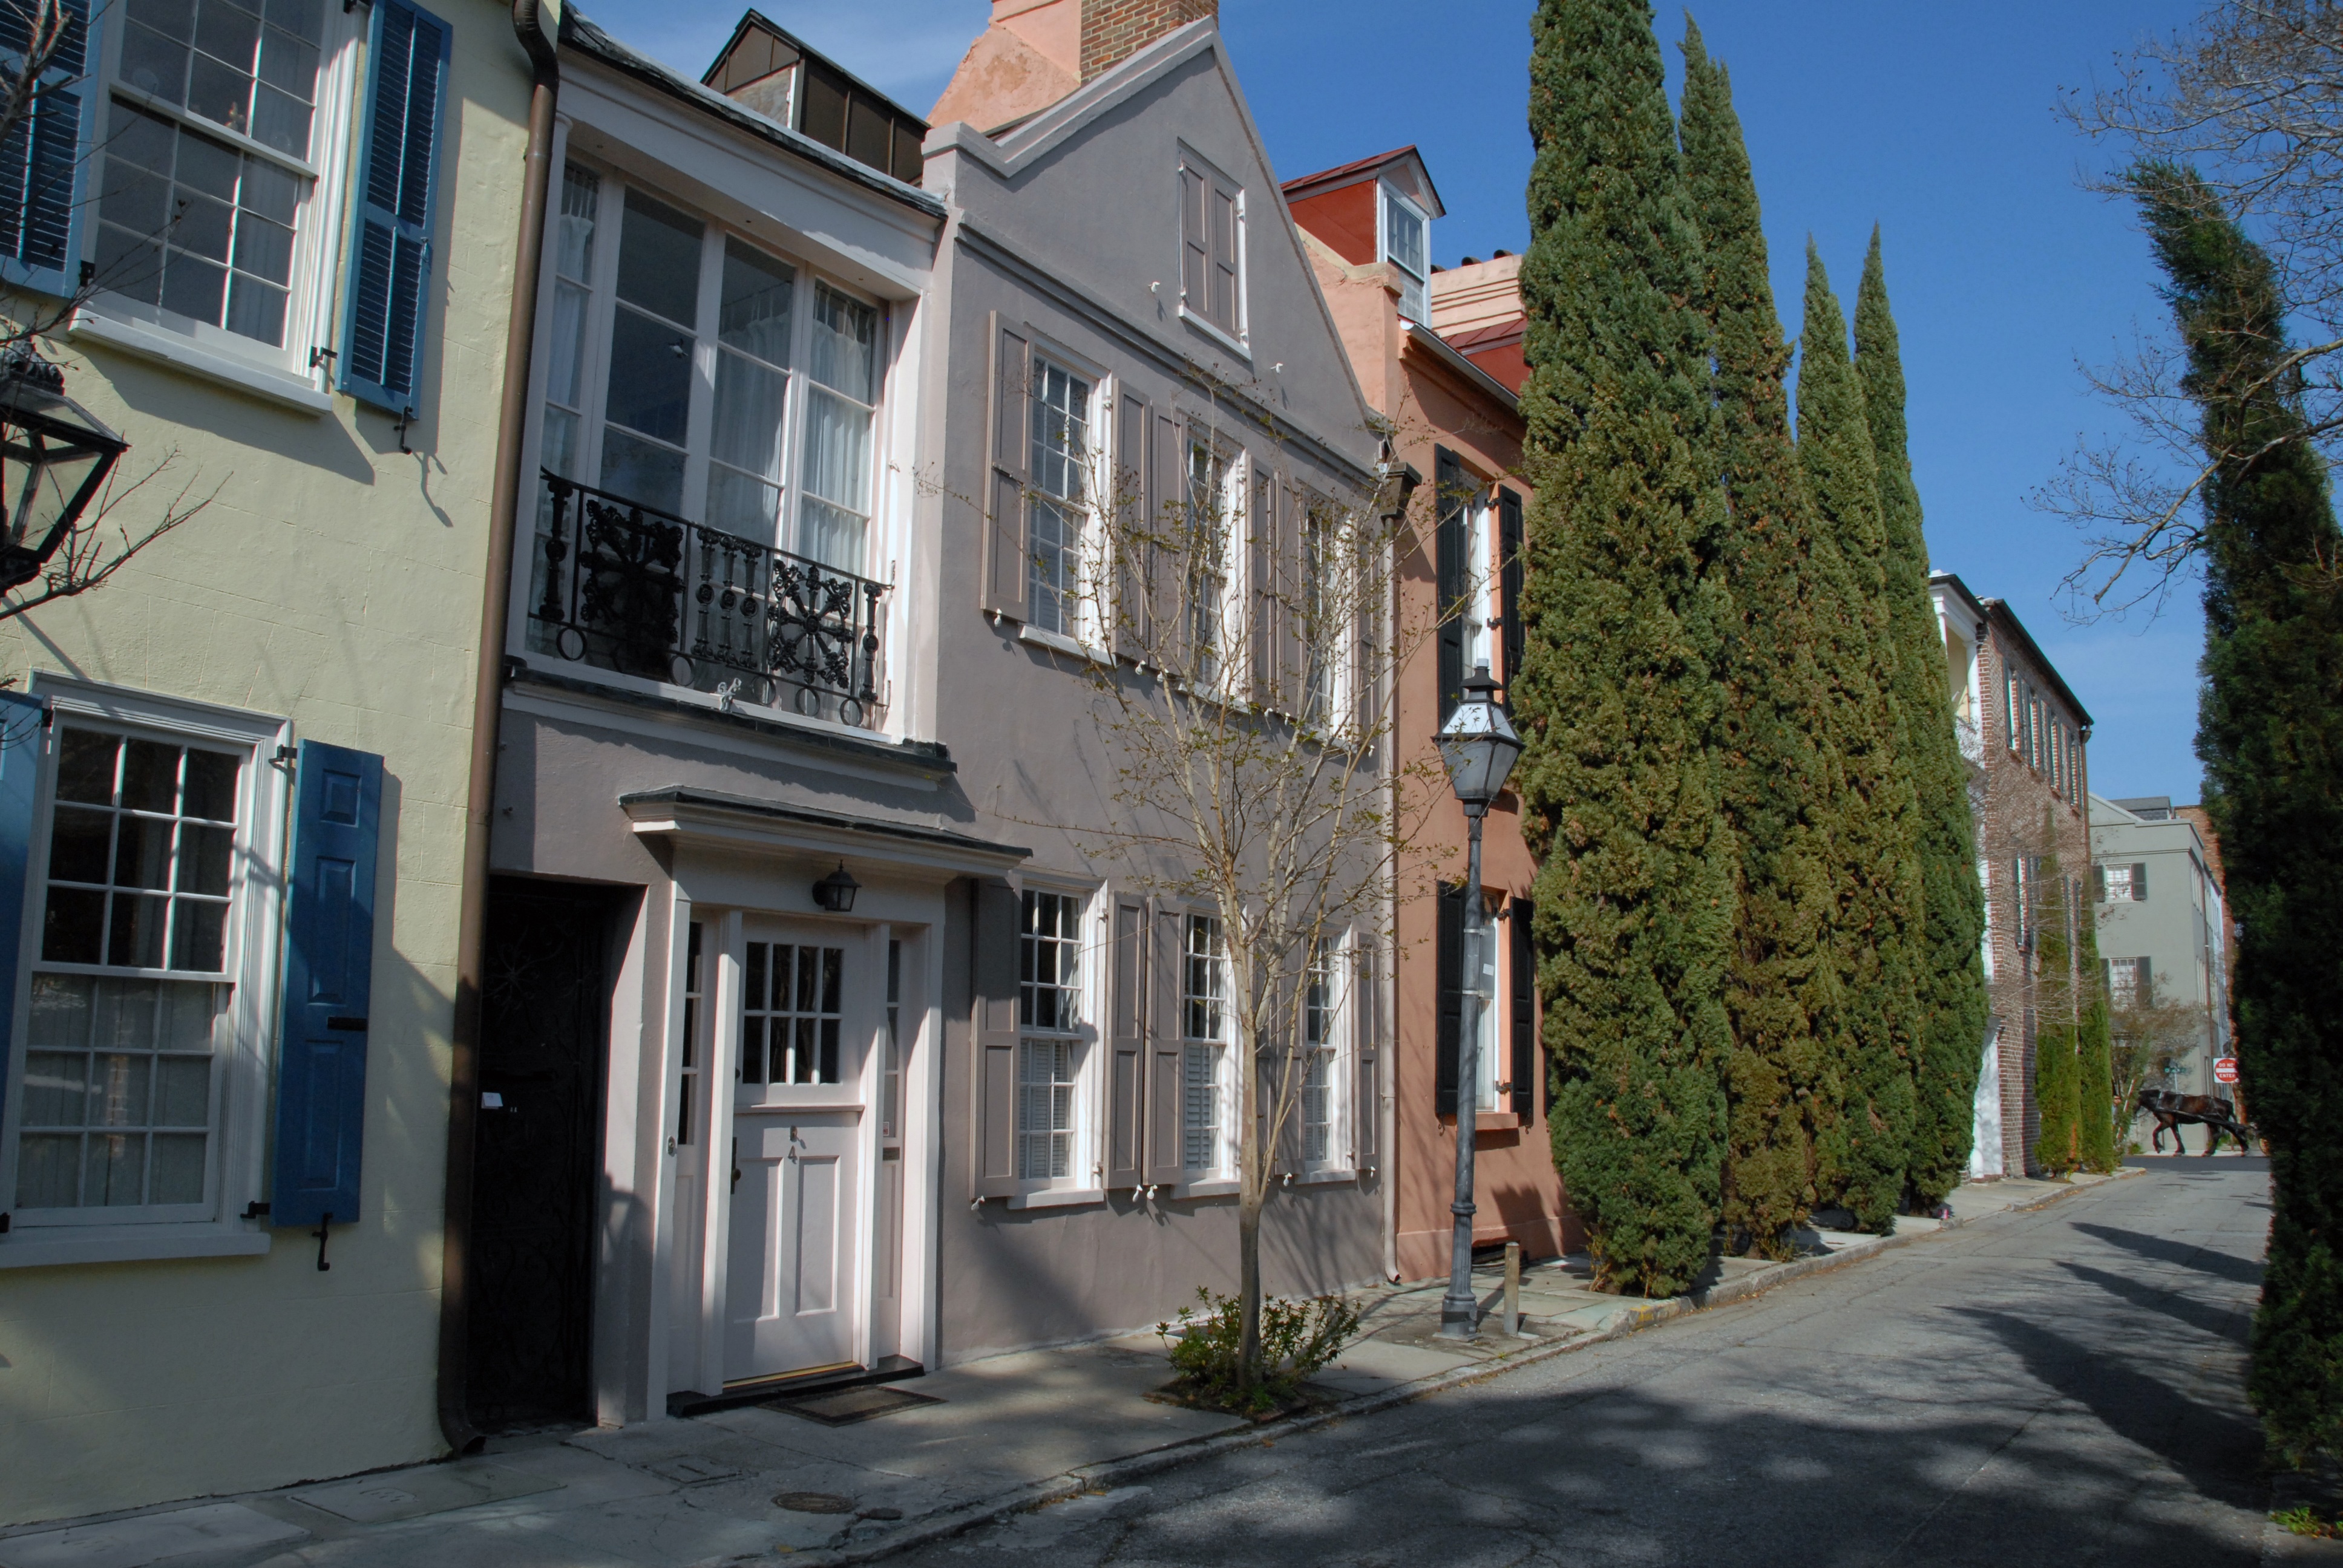
architecture, road, street, house, town, building, alley, home, village, suburb, cottage, facade, property, apartment, blue sky, estate, condominium, neighbourhood, residential area, historic neighborhood, charleston sc, spruce trees, pre civil war housing